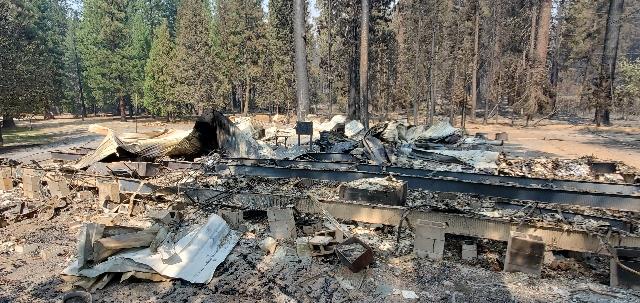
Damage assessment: destroyed